Josh Vitters

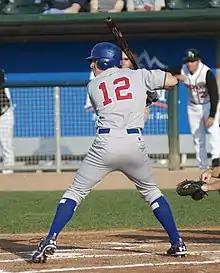
Vitters with the Peoria Chiefs

Joshua Warren Vitters (born August 27, 1989) is an American former professional baseball third baseman. He played in Major League Baseball (MLB) for the Chicago Cubs in 2012.